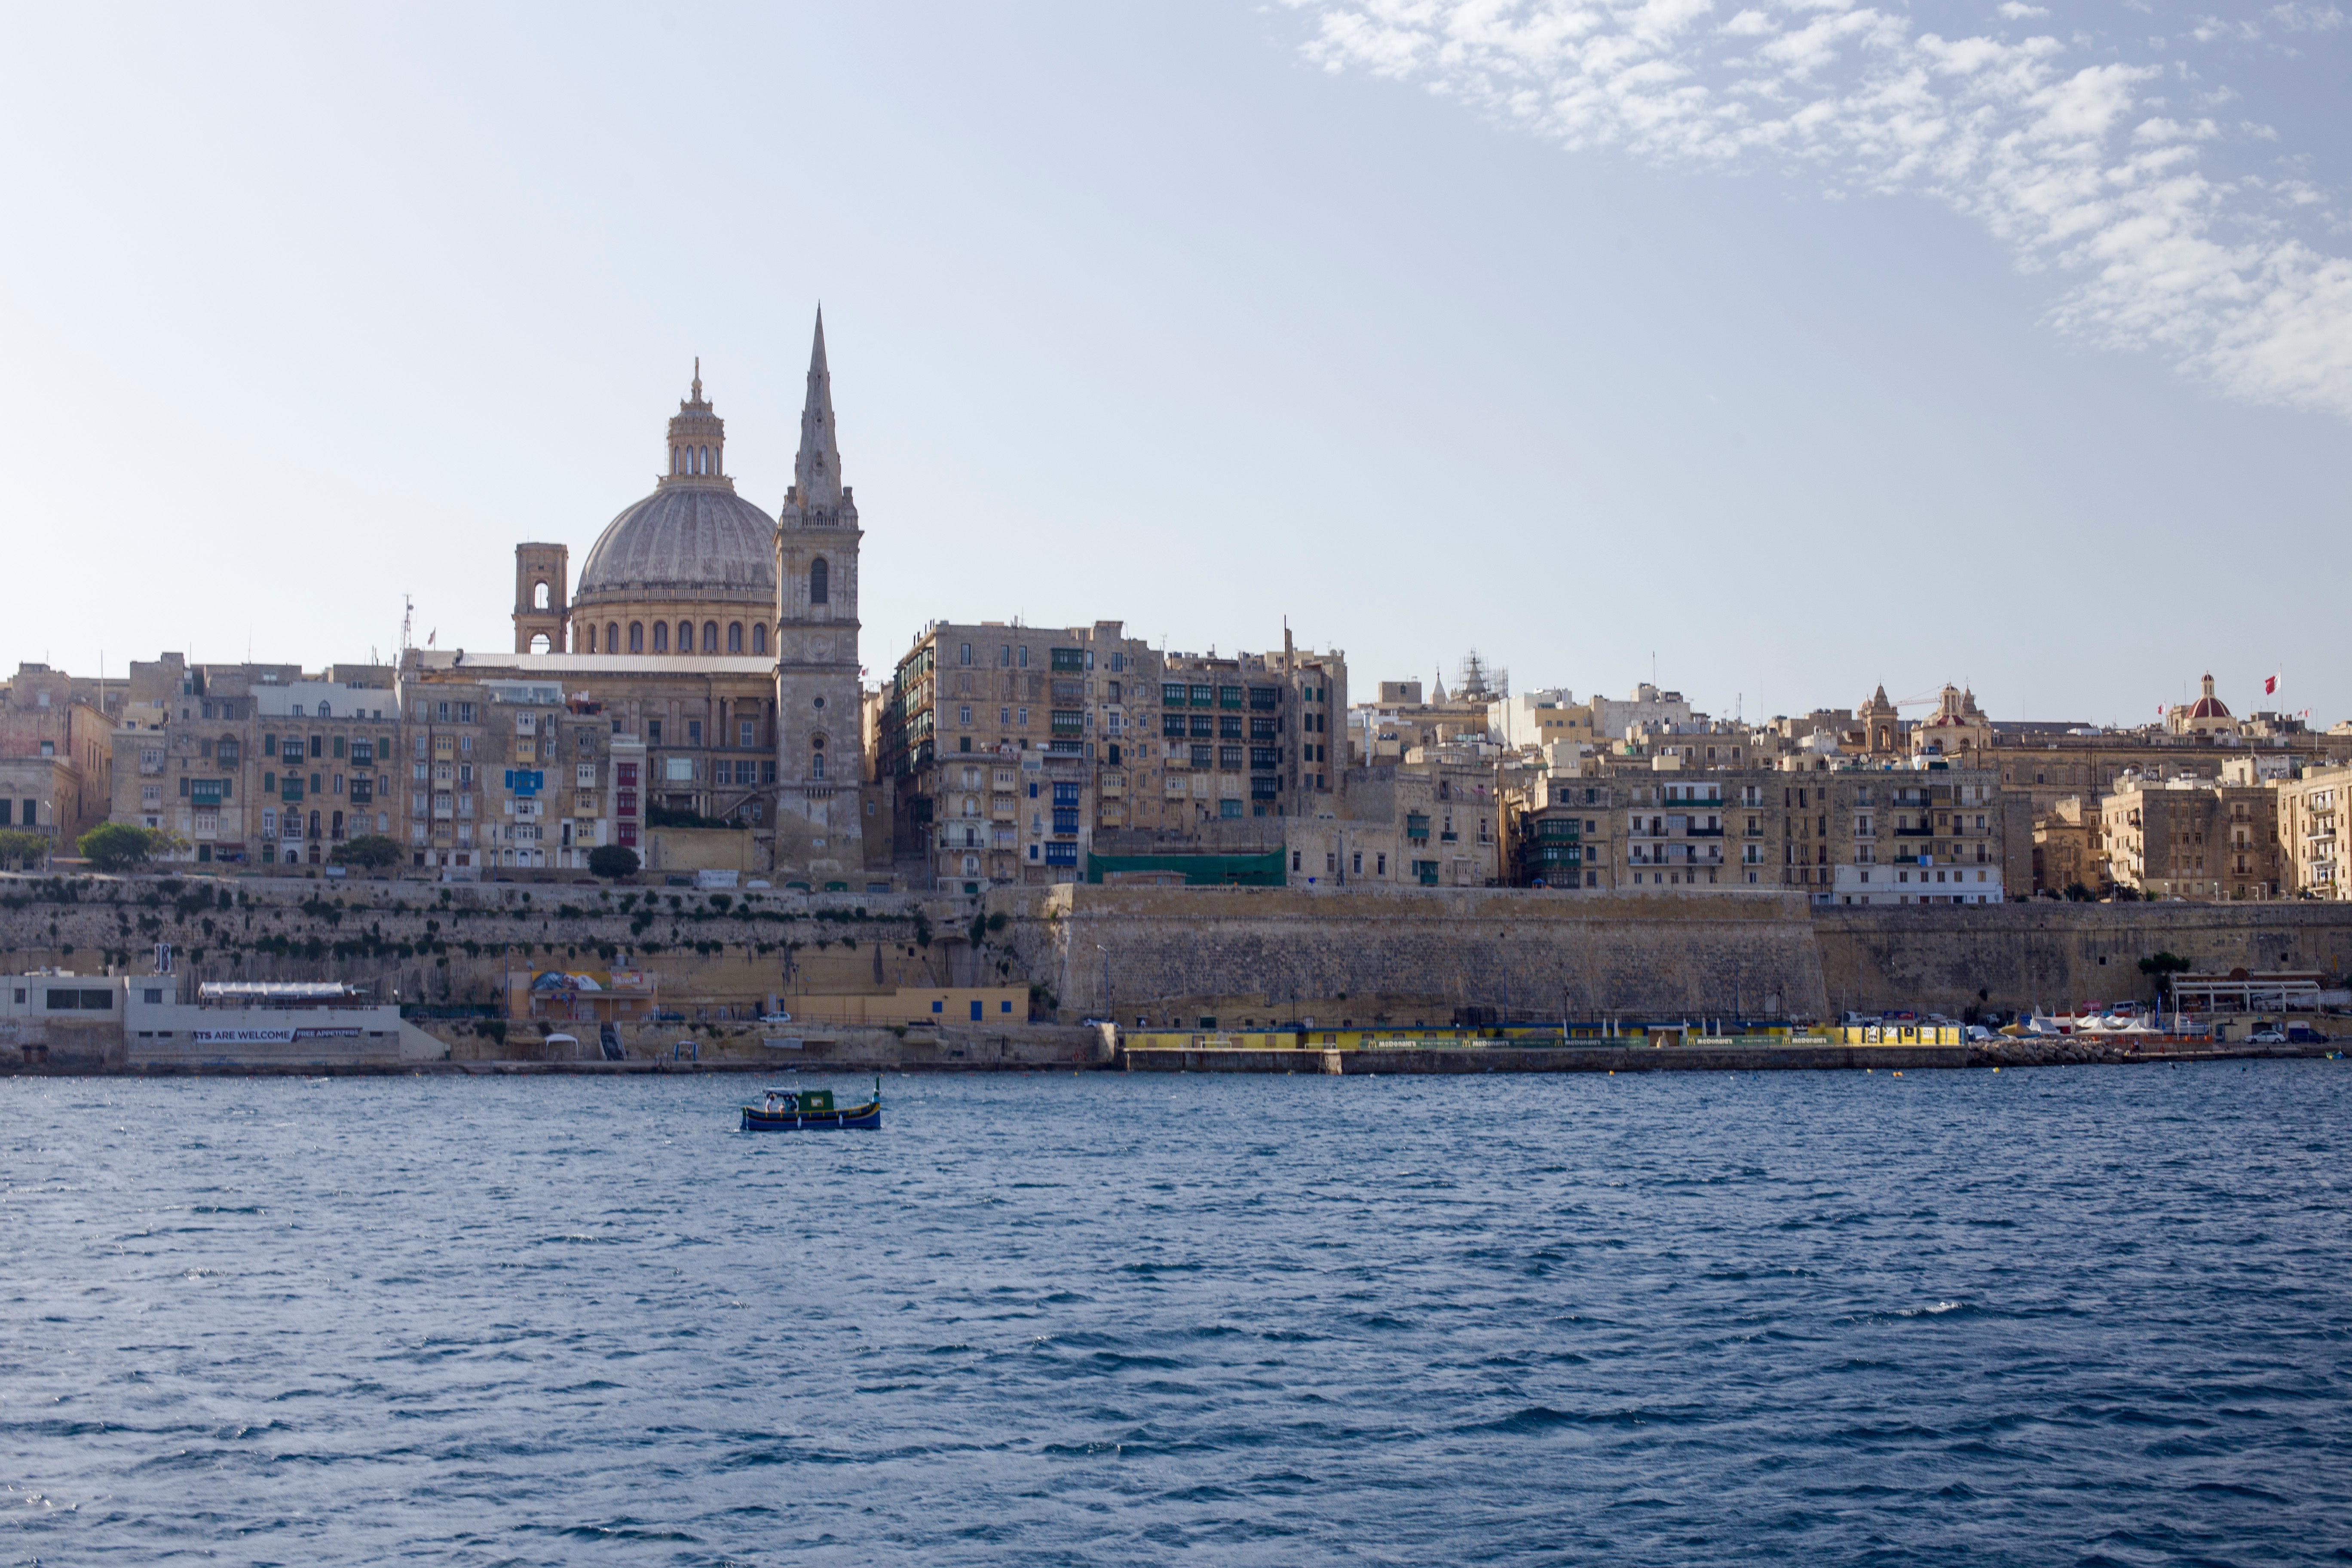
sea, architecture, skyline, town, old, city, river, cityscape, panorama, travel, mediterranean, vehicle, scenic, landmark, harbor, church, historic, tourism, malta, tours, valletta, basilica of our lady of mt carmel